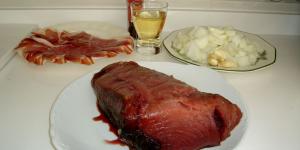
atun mechado con tocino